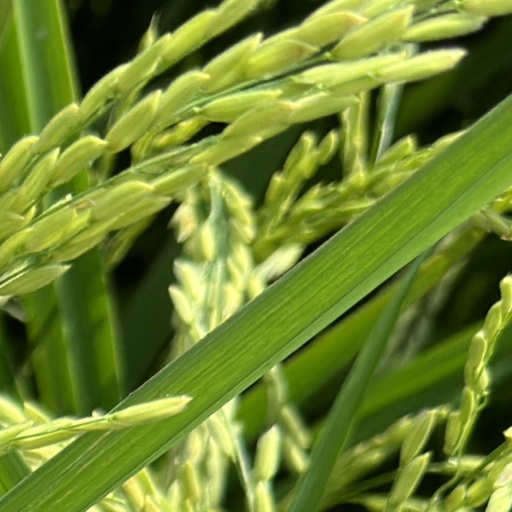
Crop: rice